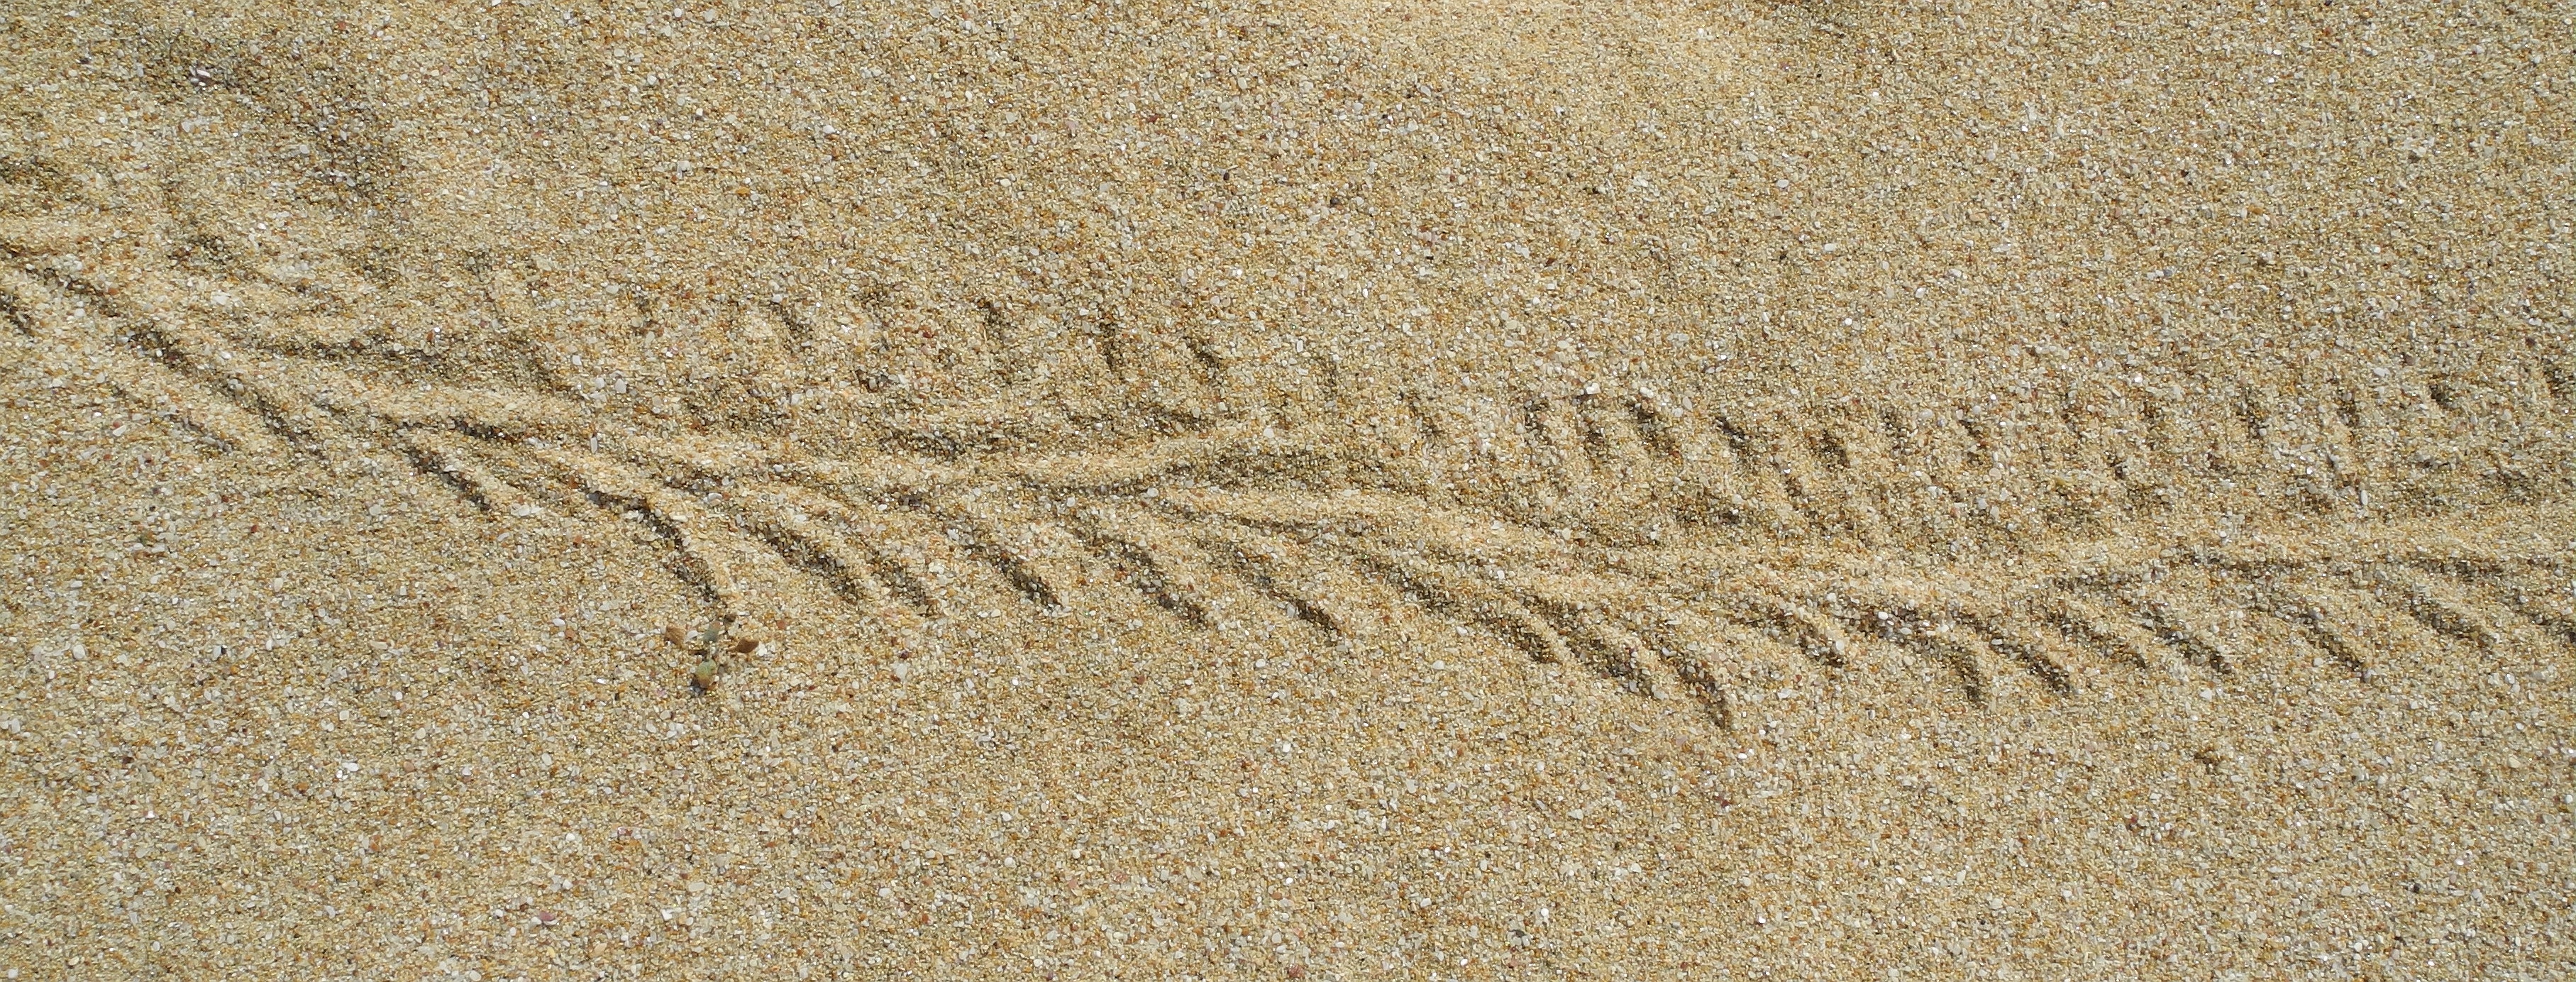
beach, sand, texture, floor, footprint, europe, soil, nikon, material, cool image, coolpix, p7100, nikonp7100, bulgaria, primorsko, flooring, grass family